T. J. Rivera

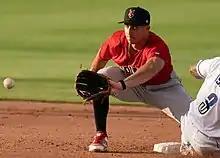
Rivera with the Indianapolis Indians in 2021

However, on May 14, before the ALPB season began, Rivera agreed to a minor league contract with the Pittsburgh Pirates.